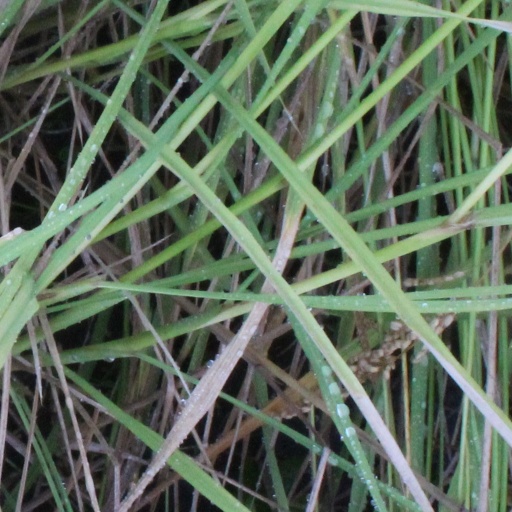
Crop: rice